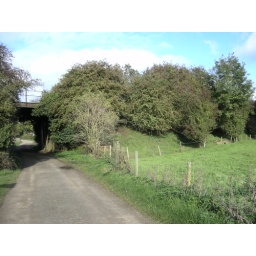
North East of Theddingworth Station, bridge over the road to Gumley